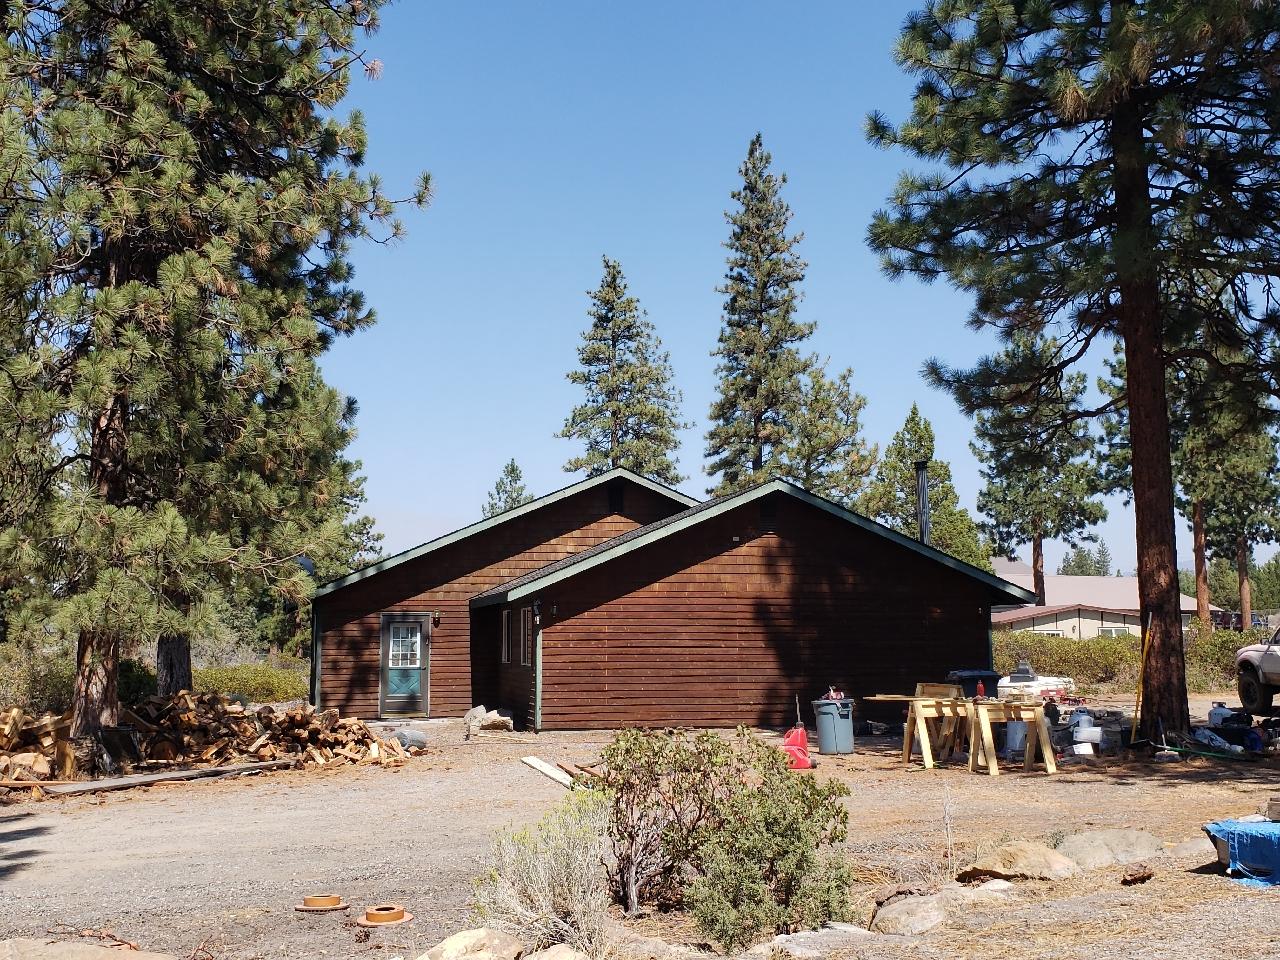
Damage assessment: no_damage